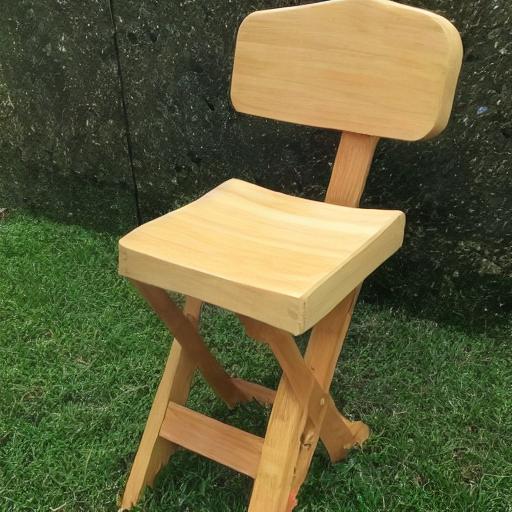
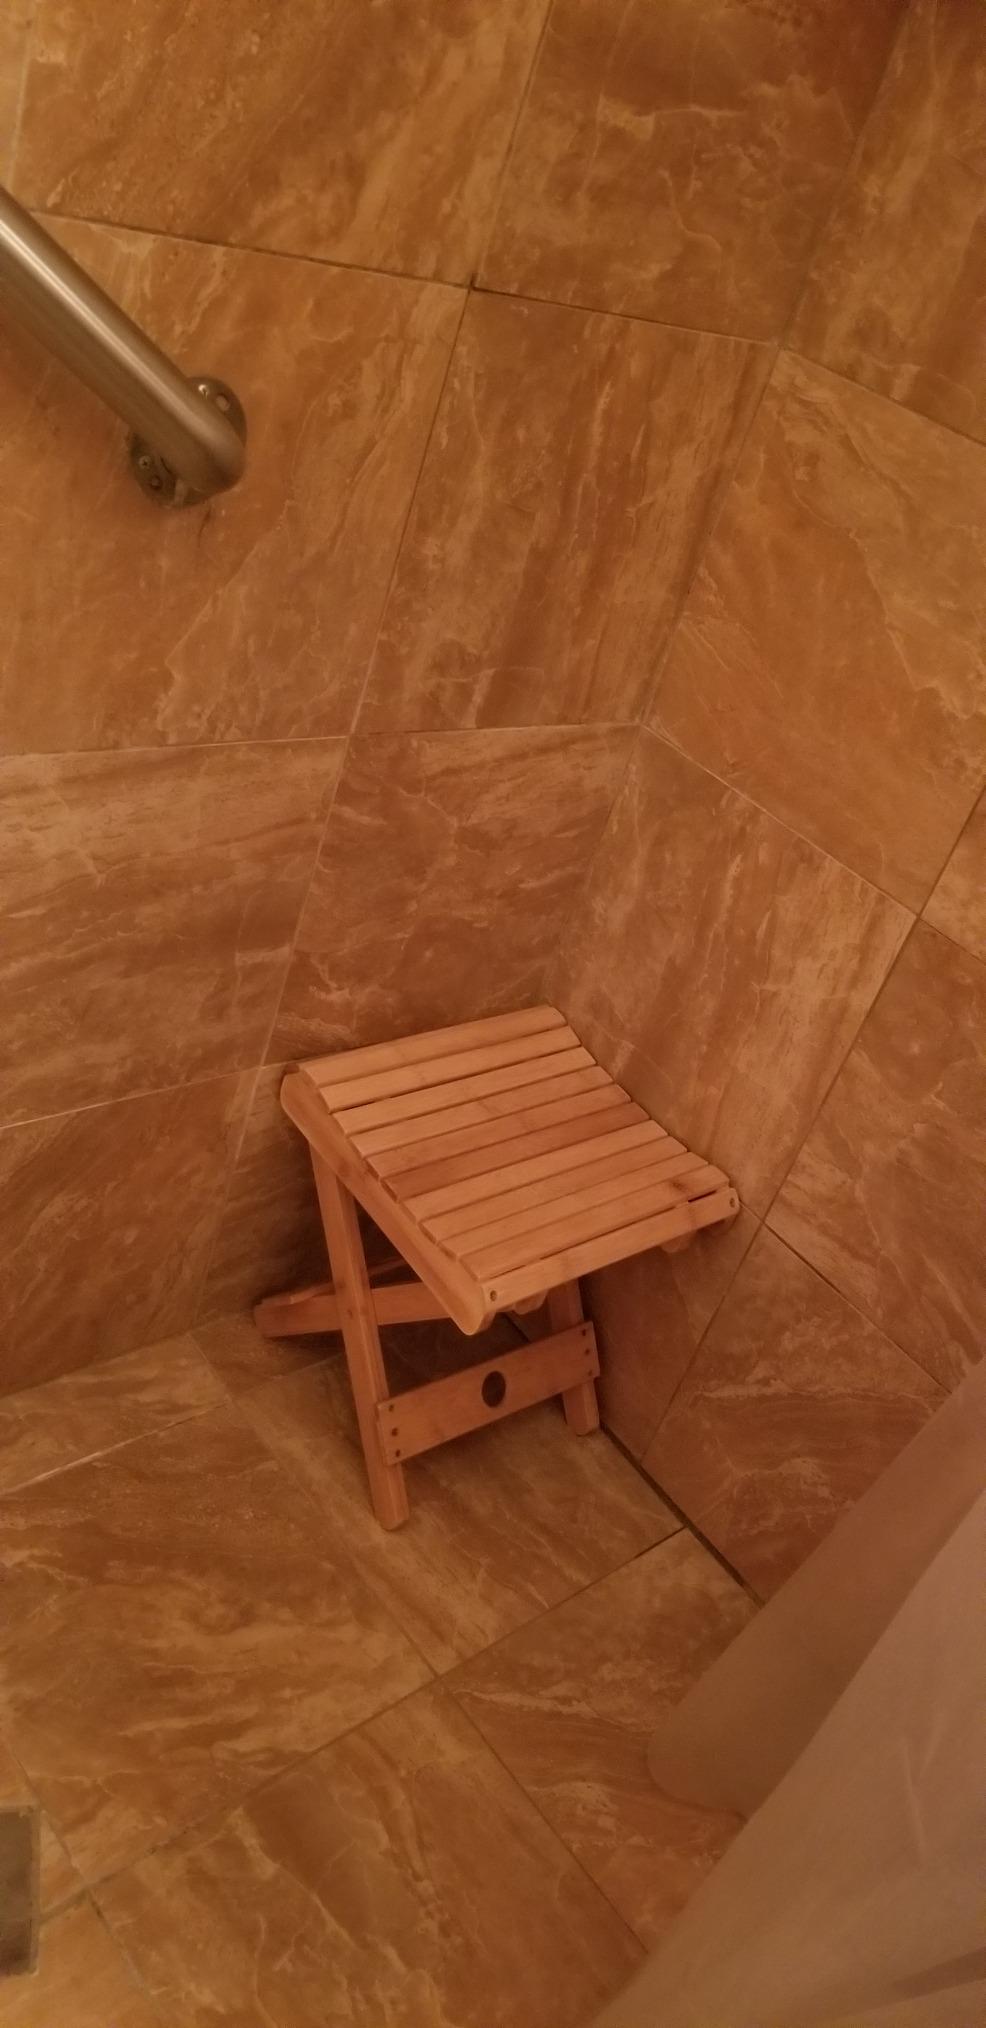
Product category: stool
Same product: no